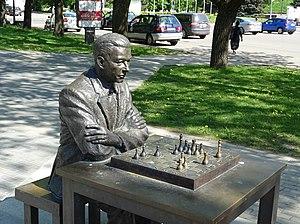
Paul Kérès est un joueur d'échecs estonien puis soviétique après l'occupation de l'Estonie par l'URSS en 1940. Il fut l'un des plus grands joueurs d'échecs de la fin des années 1930 au milieu des années 1960.